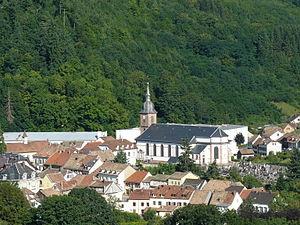
Centre du village de Sainte Croix-aux-Mines et l'église Saint Nicolas
Sainte-Croix-aux-Mines est une commune française située dans le département du Haut-Rhin, en région Grand Est.